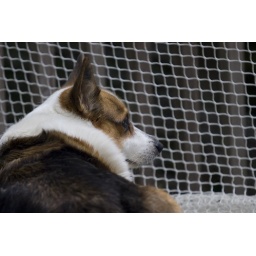
The screen is up to keep the grandkids from running off... And it keeps the pups in check.